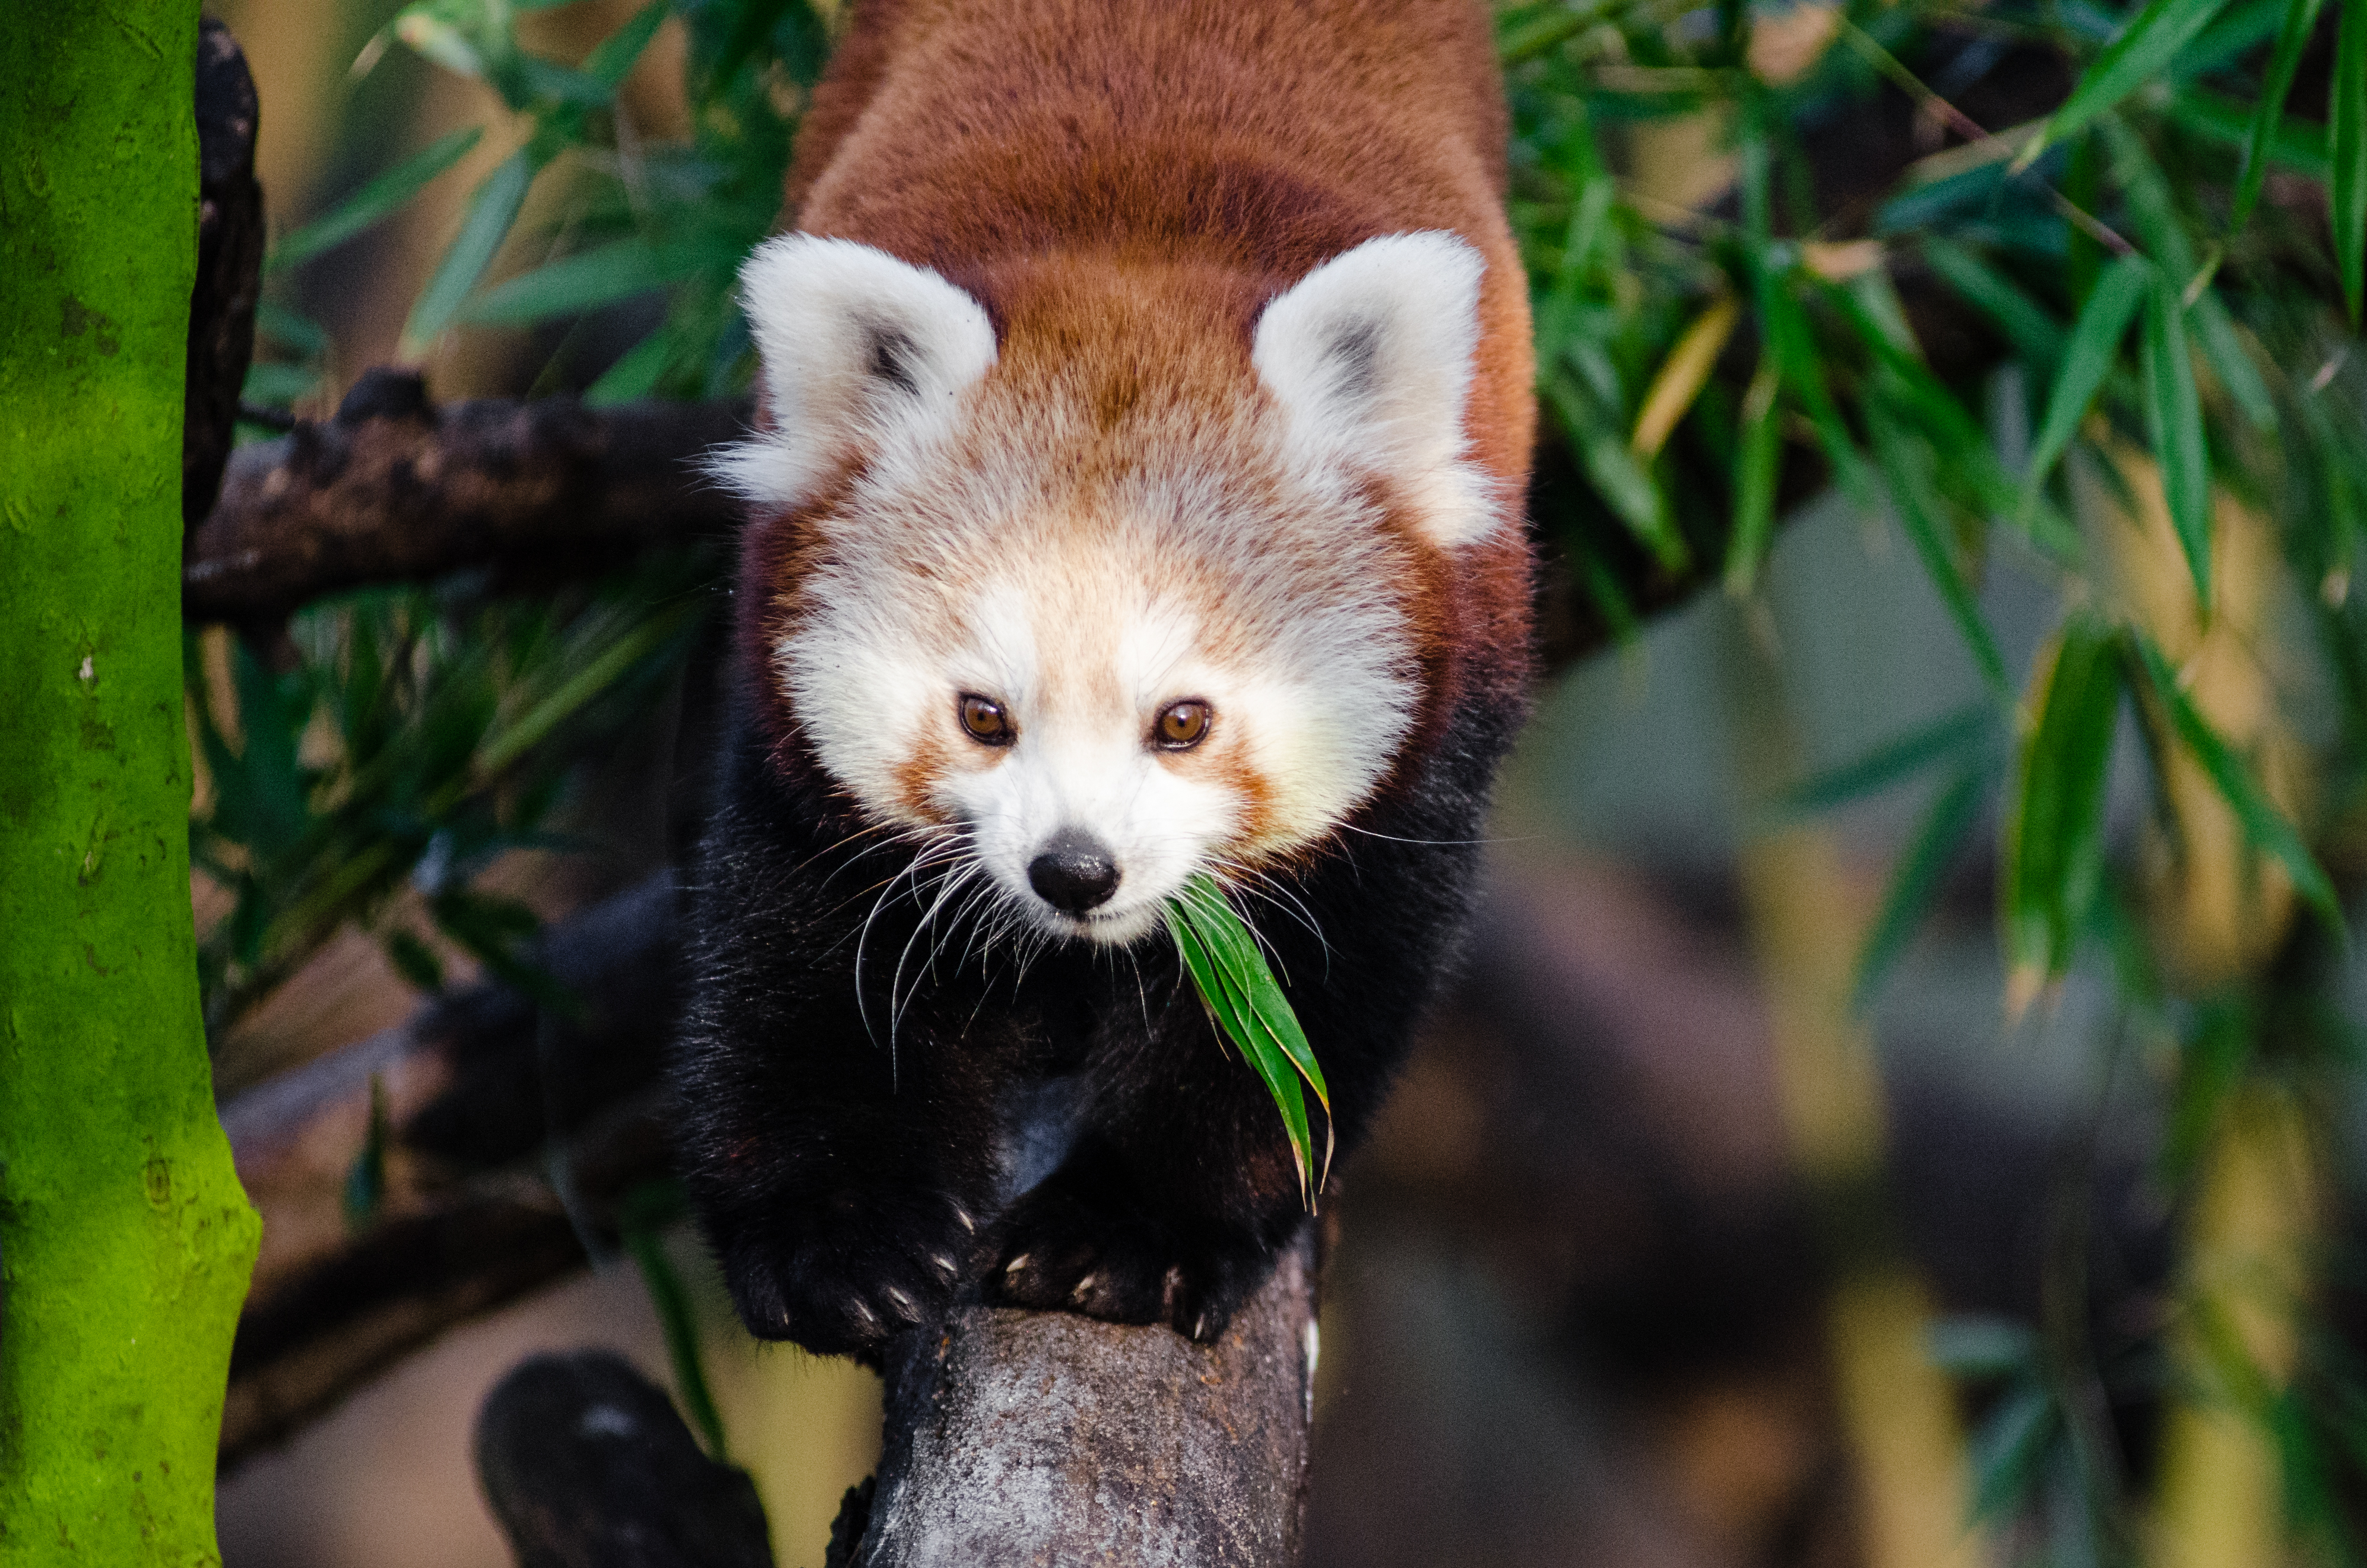
tree, bokeh, animal, cute, bear, wildlife, zoo, red, mammal, nikon, fauna, red panda, panda, endangered, vertebrate, germany, deutschland, baum, adorable, tele, d7000, roter, kleiner, niedlich, species, tierpark, bedroht